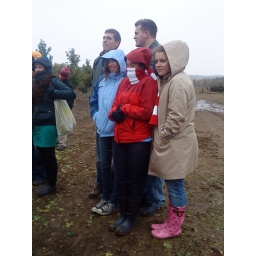
Our plant identification class took a fieldtrip up to a tree nursery in Buffalo